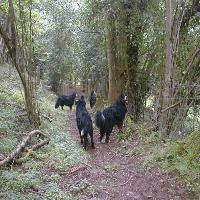
Weather: cloudy or overcast